Mines on the first day of the Somme

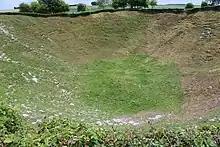
Lochnagar crater in 2017.

The tunnel for the "Y Sap" mine underneath the German trenches overlooking Mash Valley just north of La Boisselle started in the British front line near where it crossed the D 929 Albert–Bapaume road, but because of German underground defences it could not be dug in a straight line. About were dug into no man's land, before it turned right for about another . About of ammonal was placed in the chamber beneath the "Y Sap" mine. The "Lochnagar" and the "Y Sap" mines were "overcharged" to ensure that large rims were formed from the disturbed ground. Communication tunnels were also dug for use immediately after the first attack but were little used in the end. The mines were laid without interference by German miners but as the explosives were placed, German miners could be heard below "Lochnagar" and above the "Y Sap" mine.